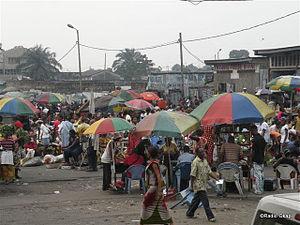
Marché à Matete, une des communes de Kinshasa, en République démocratiqque du Congo.
Le district de Mont-Amba est l'un des districts de Kinshasa en République démocratique du Congo, situé au sud-est du centre-ville.
Matete est une commune du sud de la ville de Kinshasa en République démocratique du Congo. Elle est l'un des nouveaux lieux de peuplement, entourée des communes de Lemba, Kinseso, Limete et Ndjili. Elle est séparée de la commune de Ndjili par une rivière qui porte également le nom de sa commune voisine. Elle est composée de trente six quartiers dont le plus grand est Maindombe qui comporte deux plus grandes écoles publiques. Le quartier Mutoto est le siège administratif de la municipalité.
L’histoire urbaine de Kinshasa, retrace la formation des divers quartiers dans la plaine et sur les collines périphériques du Pool Malebo, qui est actuellement la ville de Kinshasa.